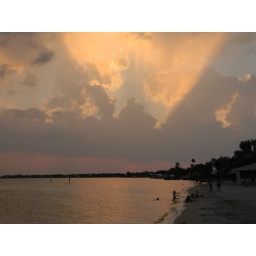
The sun ducks behind the clouds in this photo taken from the Cape Coral Yacht Club.